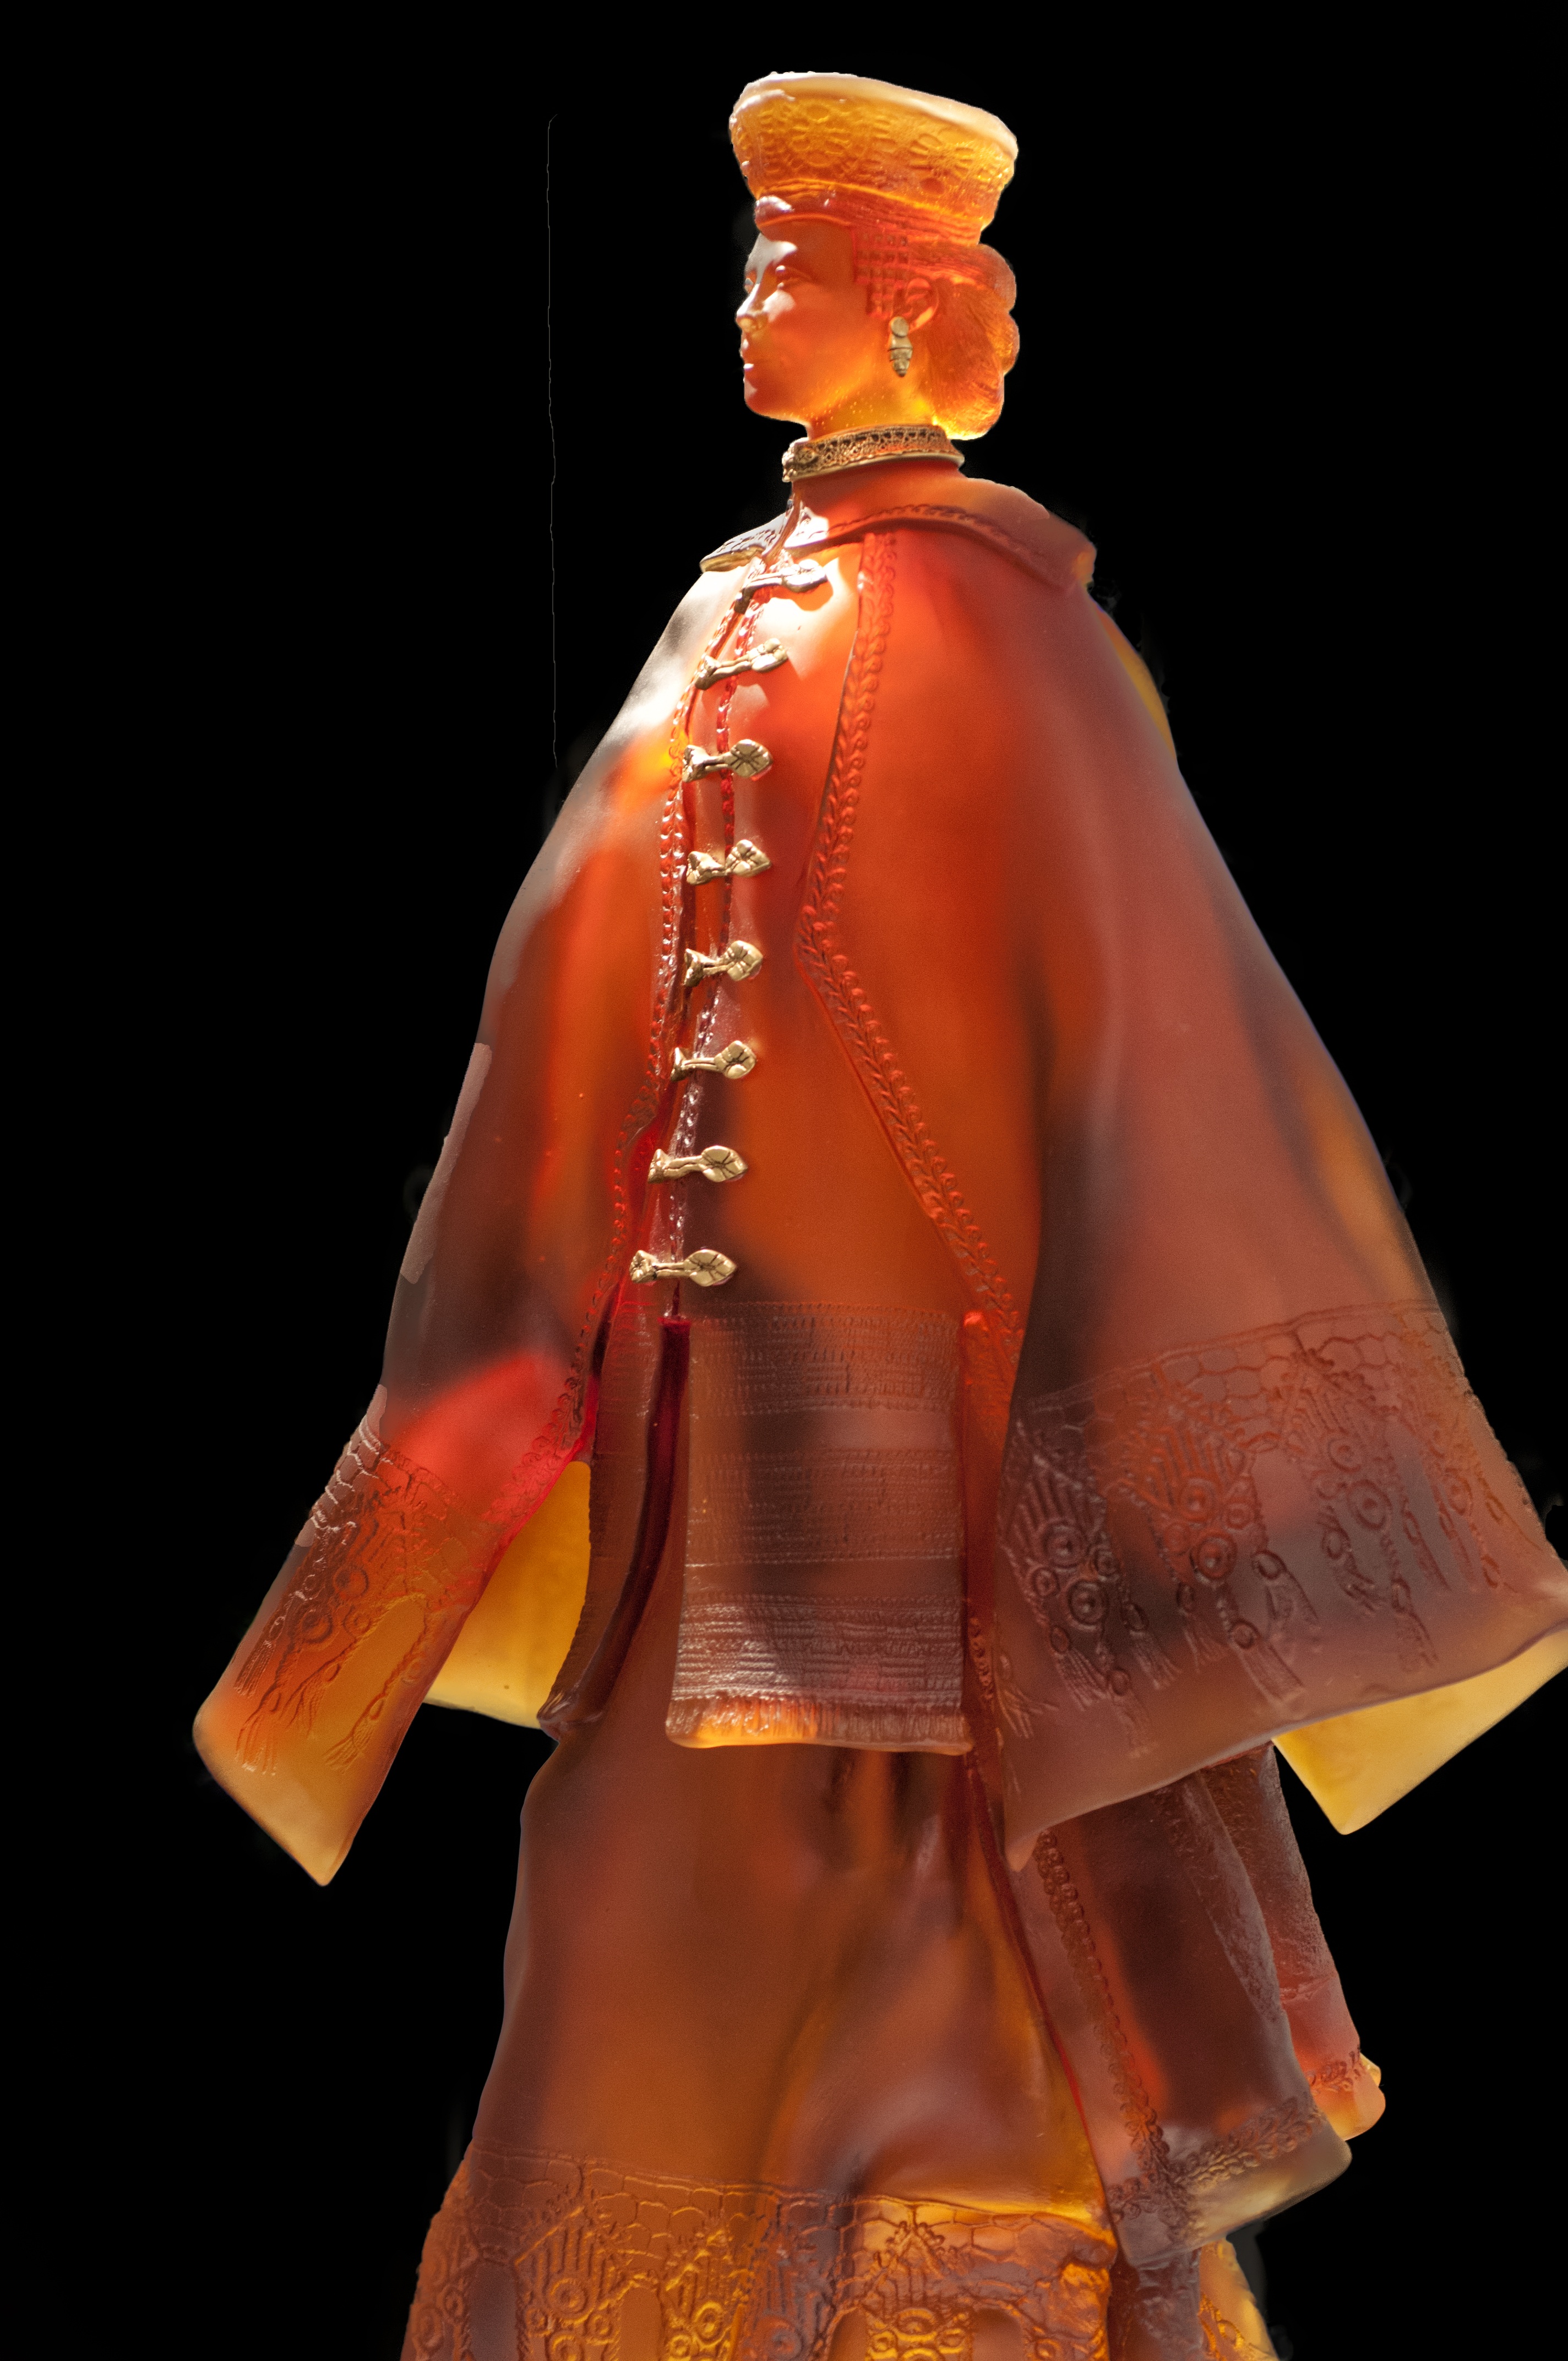
light, woman, monument, statue, red, toy, sculpture, temple, figurine, crystal, russian, tradition, costume, lalique